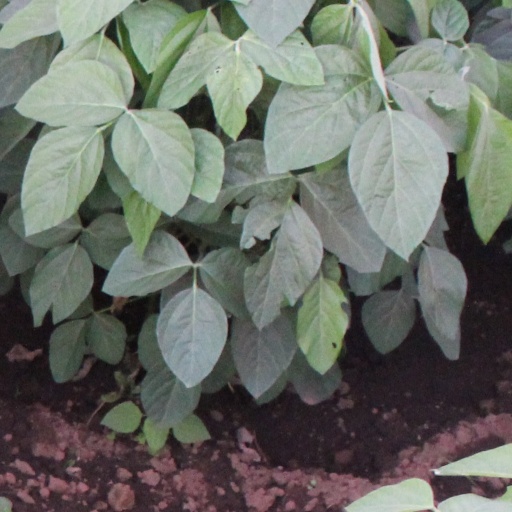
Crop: soybean